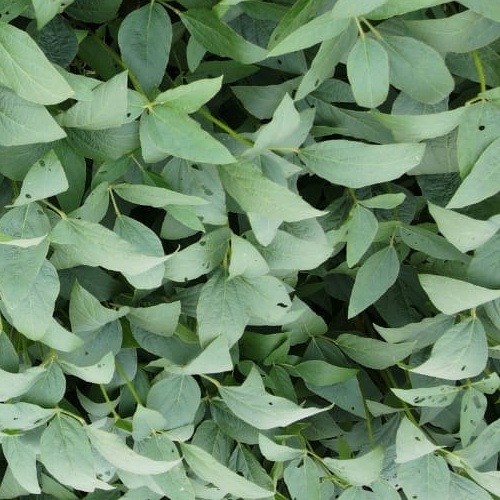
Label: Diabrotica_speciosa